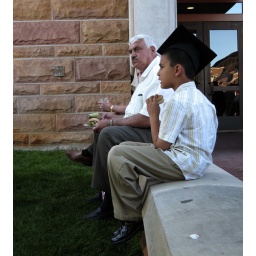
boy in grad hat